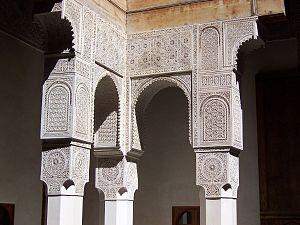
Fondation de la cité-temple de Vijayanagar à Hampi en Inde.